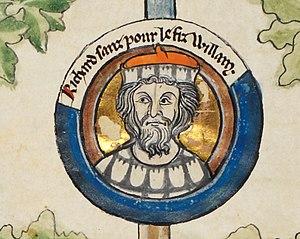
Jean d'Ivry, mort le 9 septembre 1079 est un prélat normand de la deuxième moitié du XIᵉ siècle.